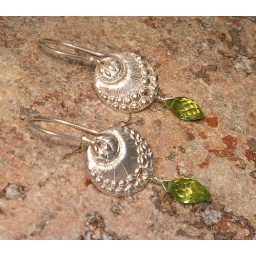
A third view of the Deco Lotus Earrings. Photo taken under light box with lamp and camera flash.